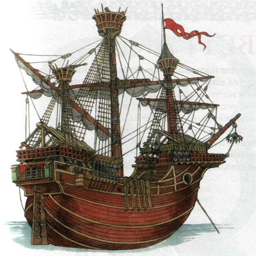
person evolved from a cog .